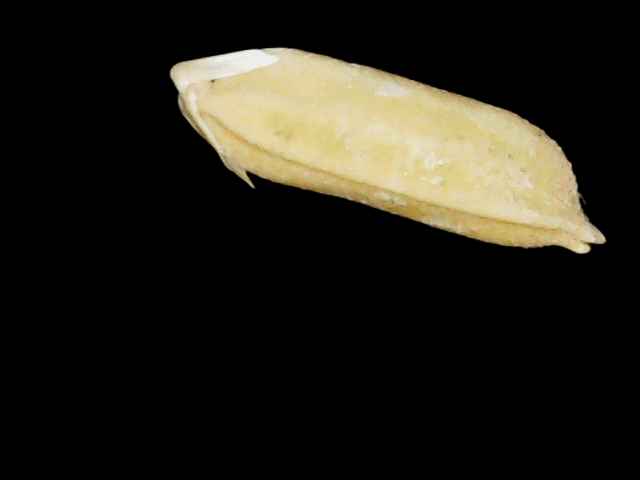
Rice variety: Binadhan24